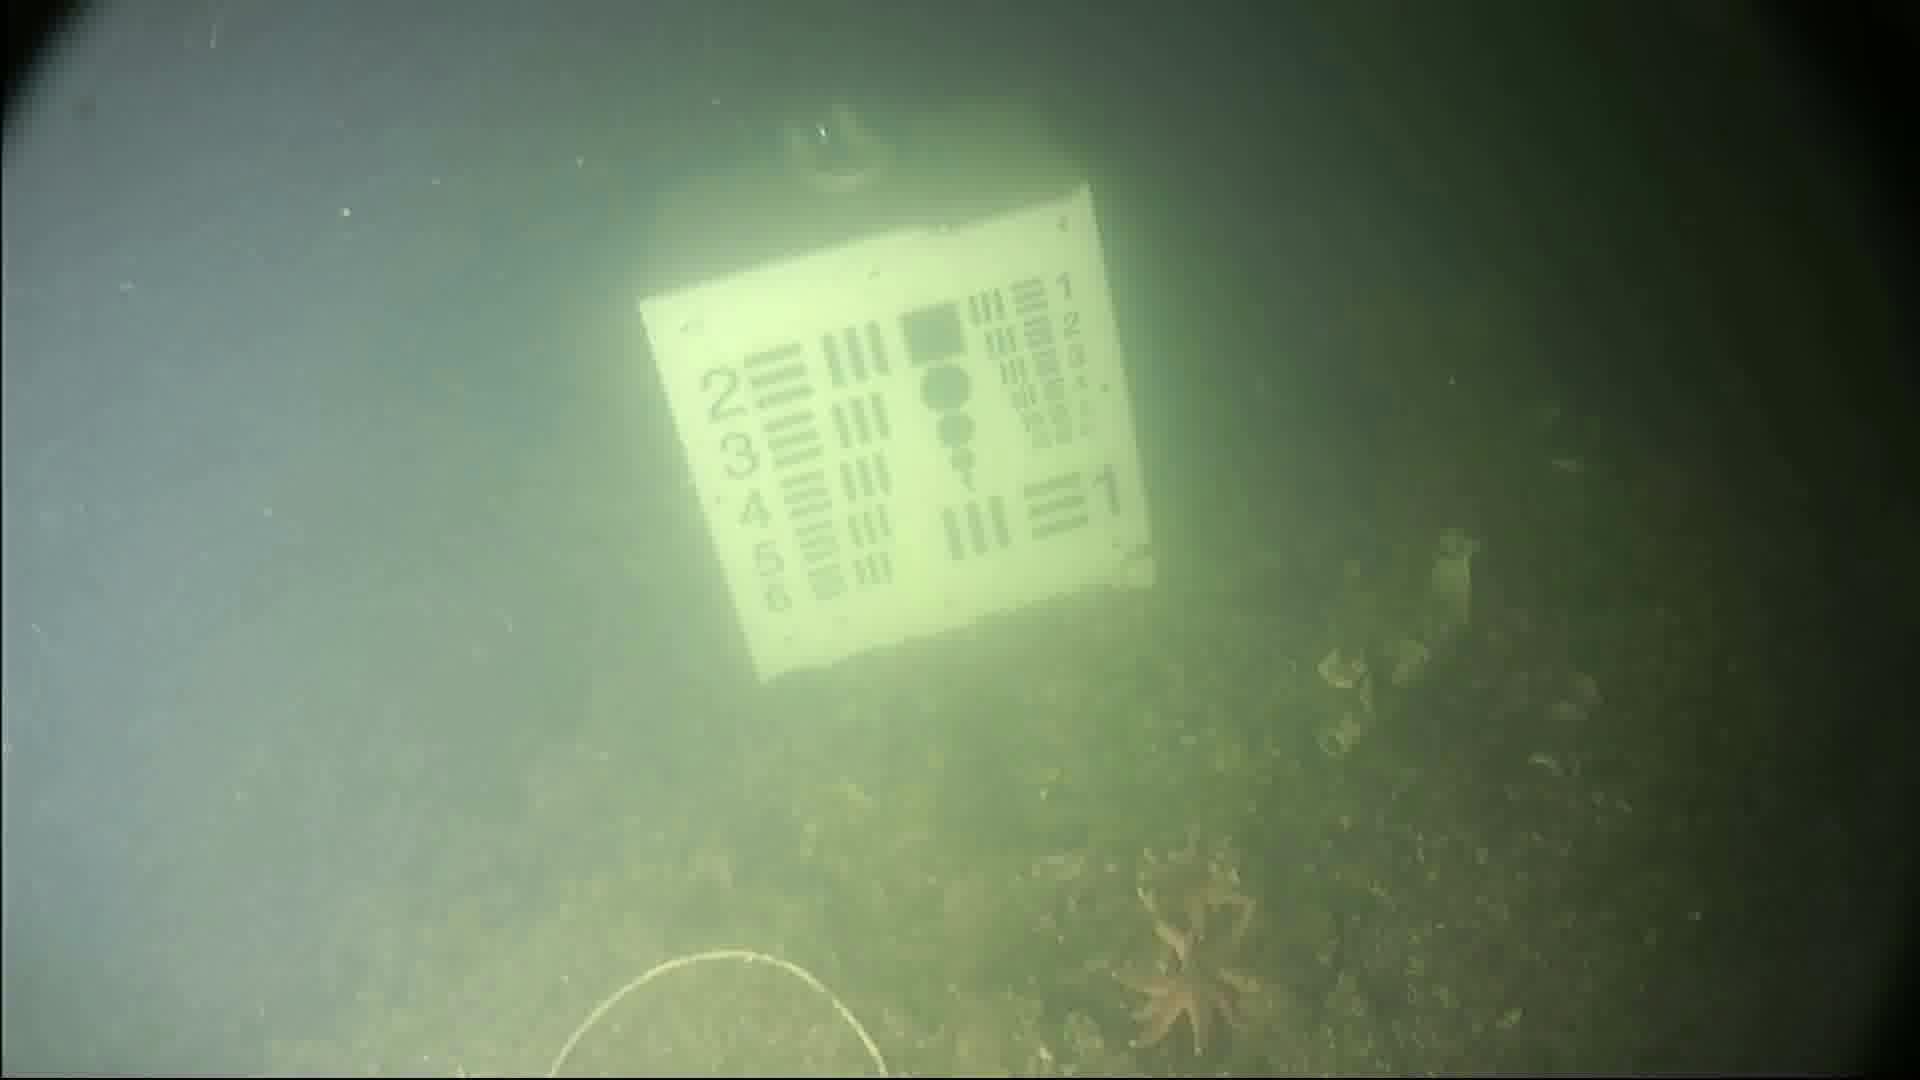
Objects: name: starfish